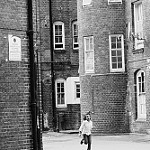
Scene: Outdoor